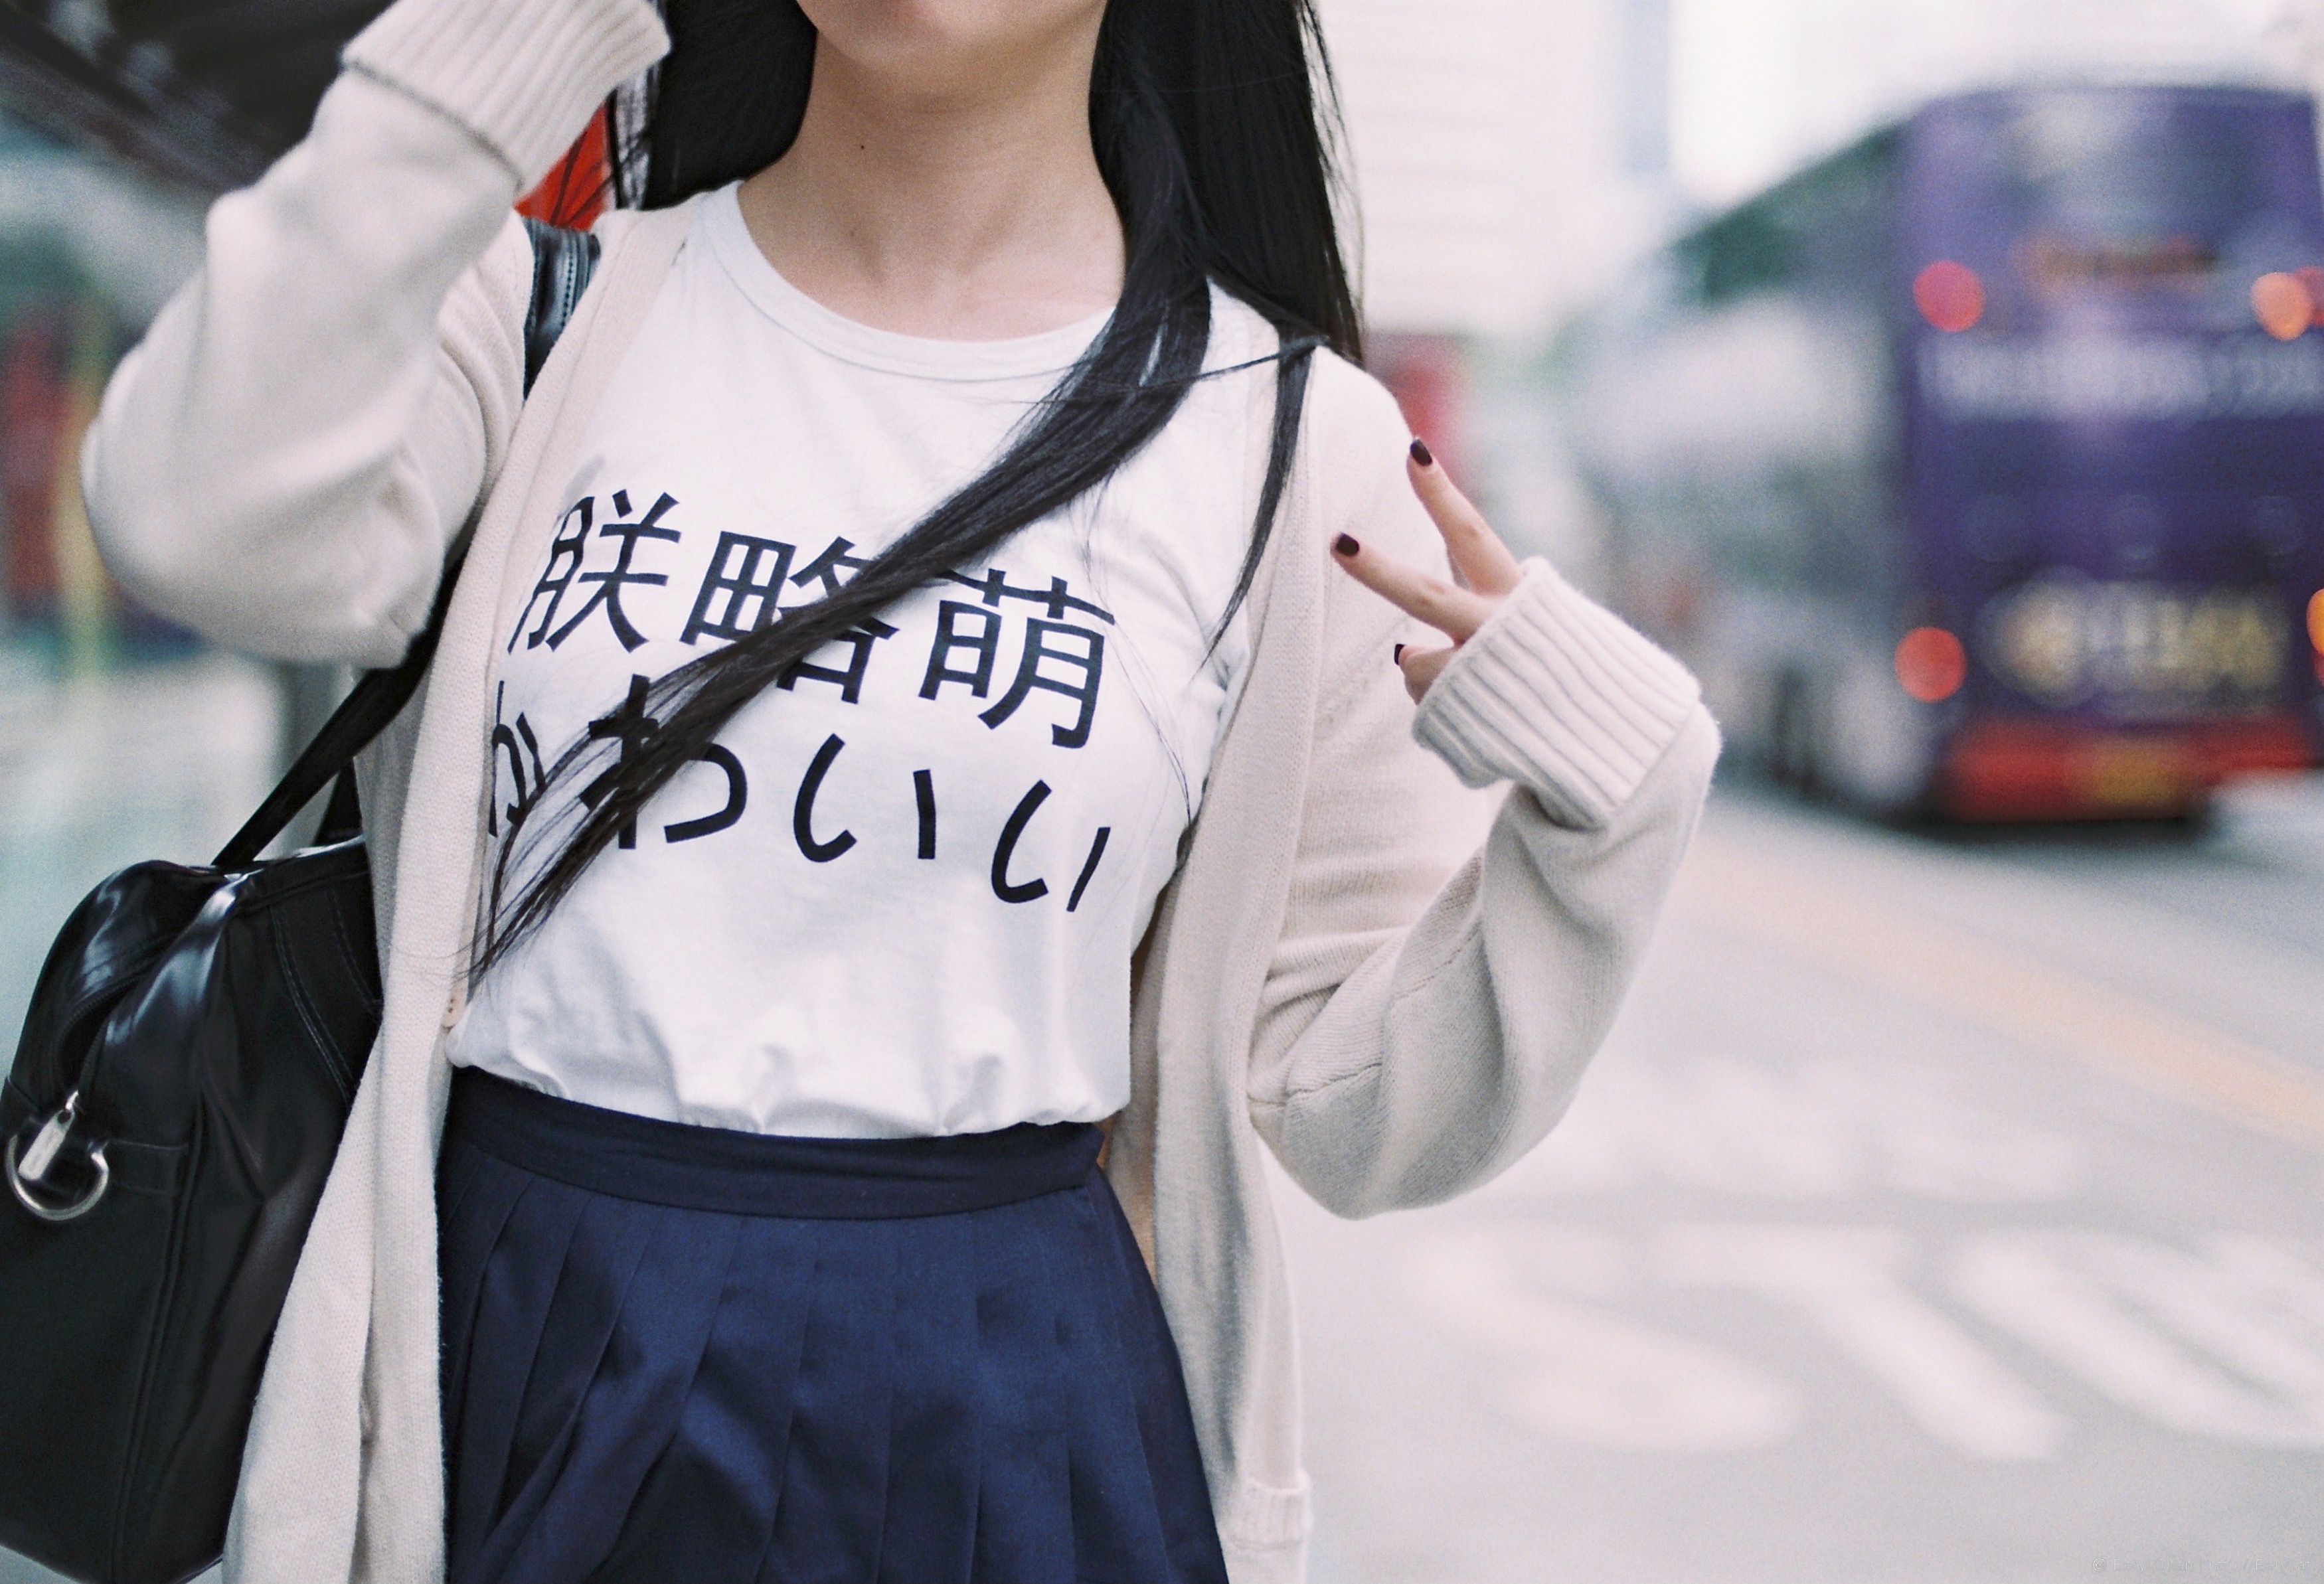
girl, white, vintage, cute, film, analog, fujifilm, portrait, spring, fashion, blue, nikon, clothing, black, lady, outerwear, face, 50mm, legs, costume, overkneesocks, tights, kneehighsocks, kneesocks, pantyhose, longsocks, 135, fujifilmxtra800, nikonf3, outfit, abdomen